Edward Everett

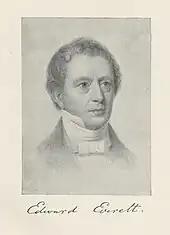
Portrait c. 1850 by R. M. Staigg

Everett had decided as early as 1821 that he was not interested in teaching. On August 26, 1824, Everett gave an unexpectedly significant speech at Harvard's Phi Beta Kappa Society that would alter his career trajectory. Publicity for the event was dominated by the news that the Marquis de Lafayette, the French hero of the American Revolution, would be in attendance, and the hall was packed. The subject of Everett's speech was "Circumstances of the Favorable Progress of Literature in America". He pointed out that America's situation as an expanding nation with a common language and a democratic foundation gave its people a unique and distinctive opportunity for creating truly American literature. Unfettered by Europe's traditions and bureaucracy, Americans could use the experiences of settling the west to develop a new style of intellectual thought.